Hubert Parry

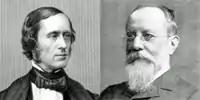
Parry studied with William Sterndale Bennett (l) and Edward Dannreuther

Parry continued his musical studies alongside his work in insurance. In London he took lessons from William Sterndale Bennett, but finding them insufficiently demanding he sought lessons from Johannes Brahms. Brahms was not available, and Parry was recommended to the pianist Edward Dannreuther, "wisest and most sympathetic of teachers". Dannreuther started by giving Parry piano lessons, but soon extended their studies to analysis and composition. At this stage in his musical development, Parry moved away from the classical traditions inspired by Mendelssohn. Dannreuther introduced him to the music of Wagner, which influenced his compositions of these years.